Foreign policy of the Harry S. Truman administration

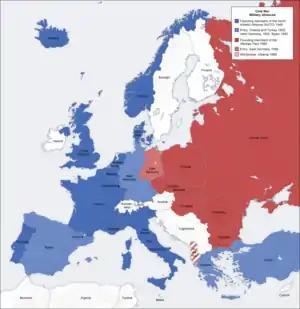
Map of NATO and the Warsaw Pact (which was created in 1955). The original NATO members are shaded dark blue.

With the end of the war drawing near, Truman flew to Berlin for the Potsdam Conference, to meet with Soviet leader Joseph Stalin and British leader Winston Churchill regarding the post-war order. Several major decisions were made at the Potsdam Conference: Germany would be divided into four occupation zones (among the three powers and France), the Germany–Poland border was to be shifted west to the Oder–Neisse line, the Soviet-backed Provisional Government of National Unity was recognized as the legitimate government of Poland, and Vietnam was to be partitioned at the 16th parallel. The Soviet Union also agreed to launch an invasion of Japanese-held Manchuria. While at the Potsdam Conference, Truman was informed that the Trinity test of the first atomic bomb on July 16 had been successful. He hinted to Stalin that the U.S. was about to use a new kind of weapon against the Japanese. Though this was the first time the Soviets had been officially given information about the atomic bomb, Stalin was already aware of the bomb project, having learned about it through espionage long before Truman did.